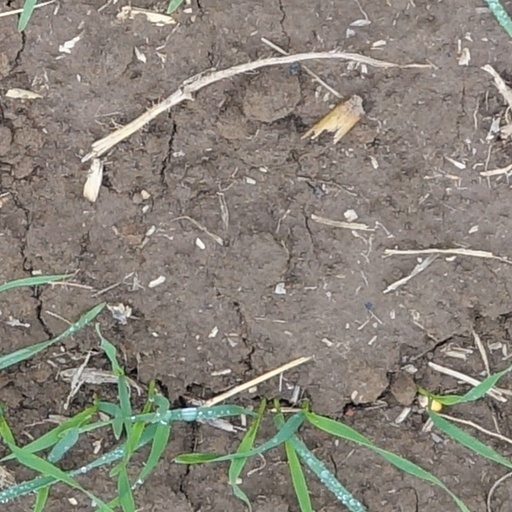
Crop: wheat